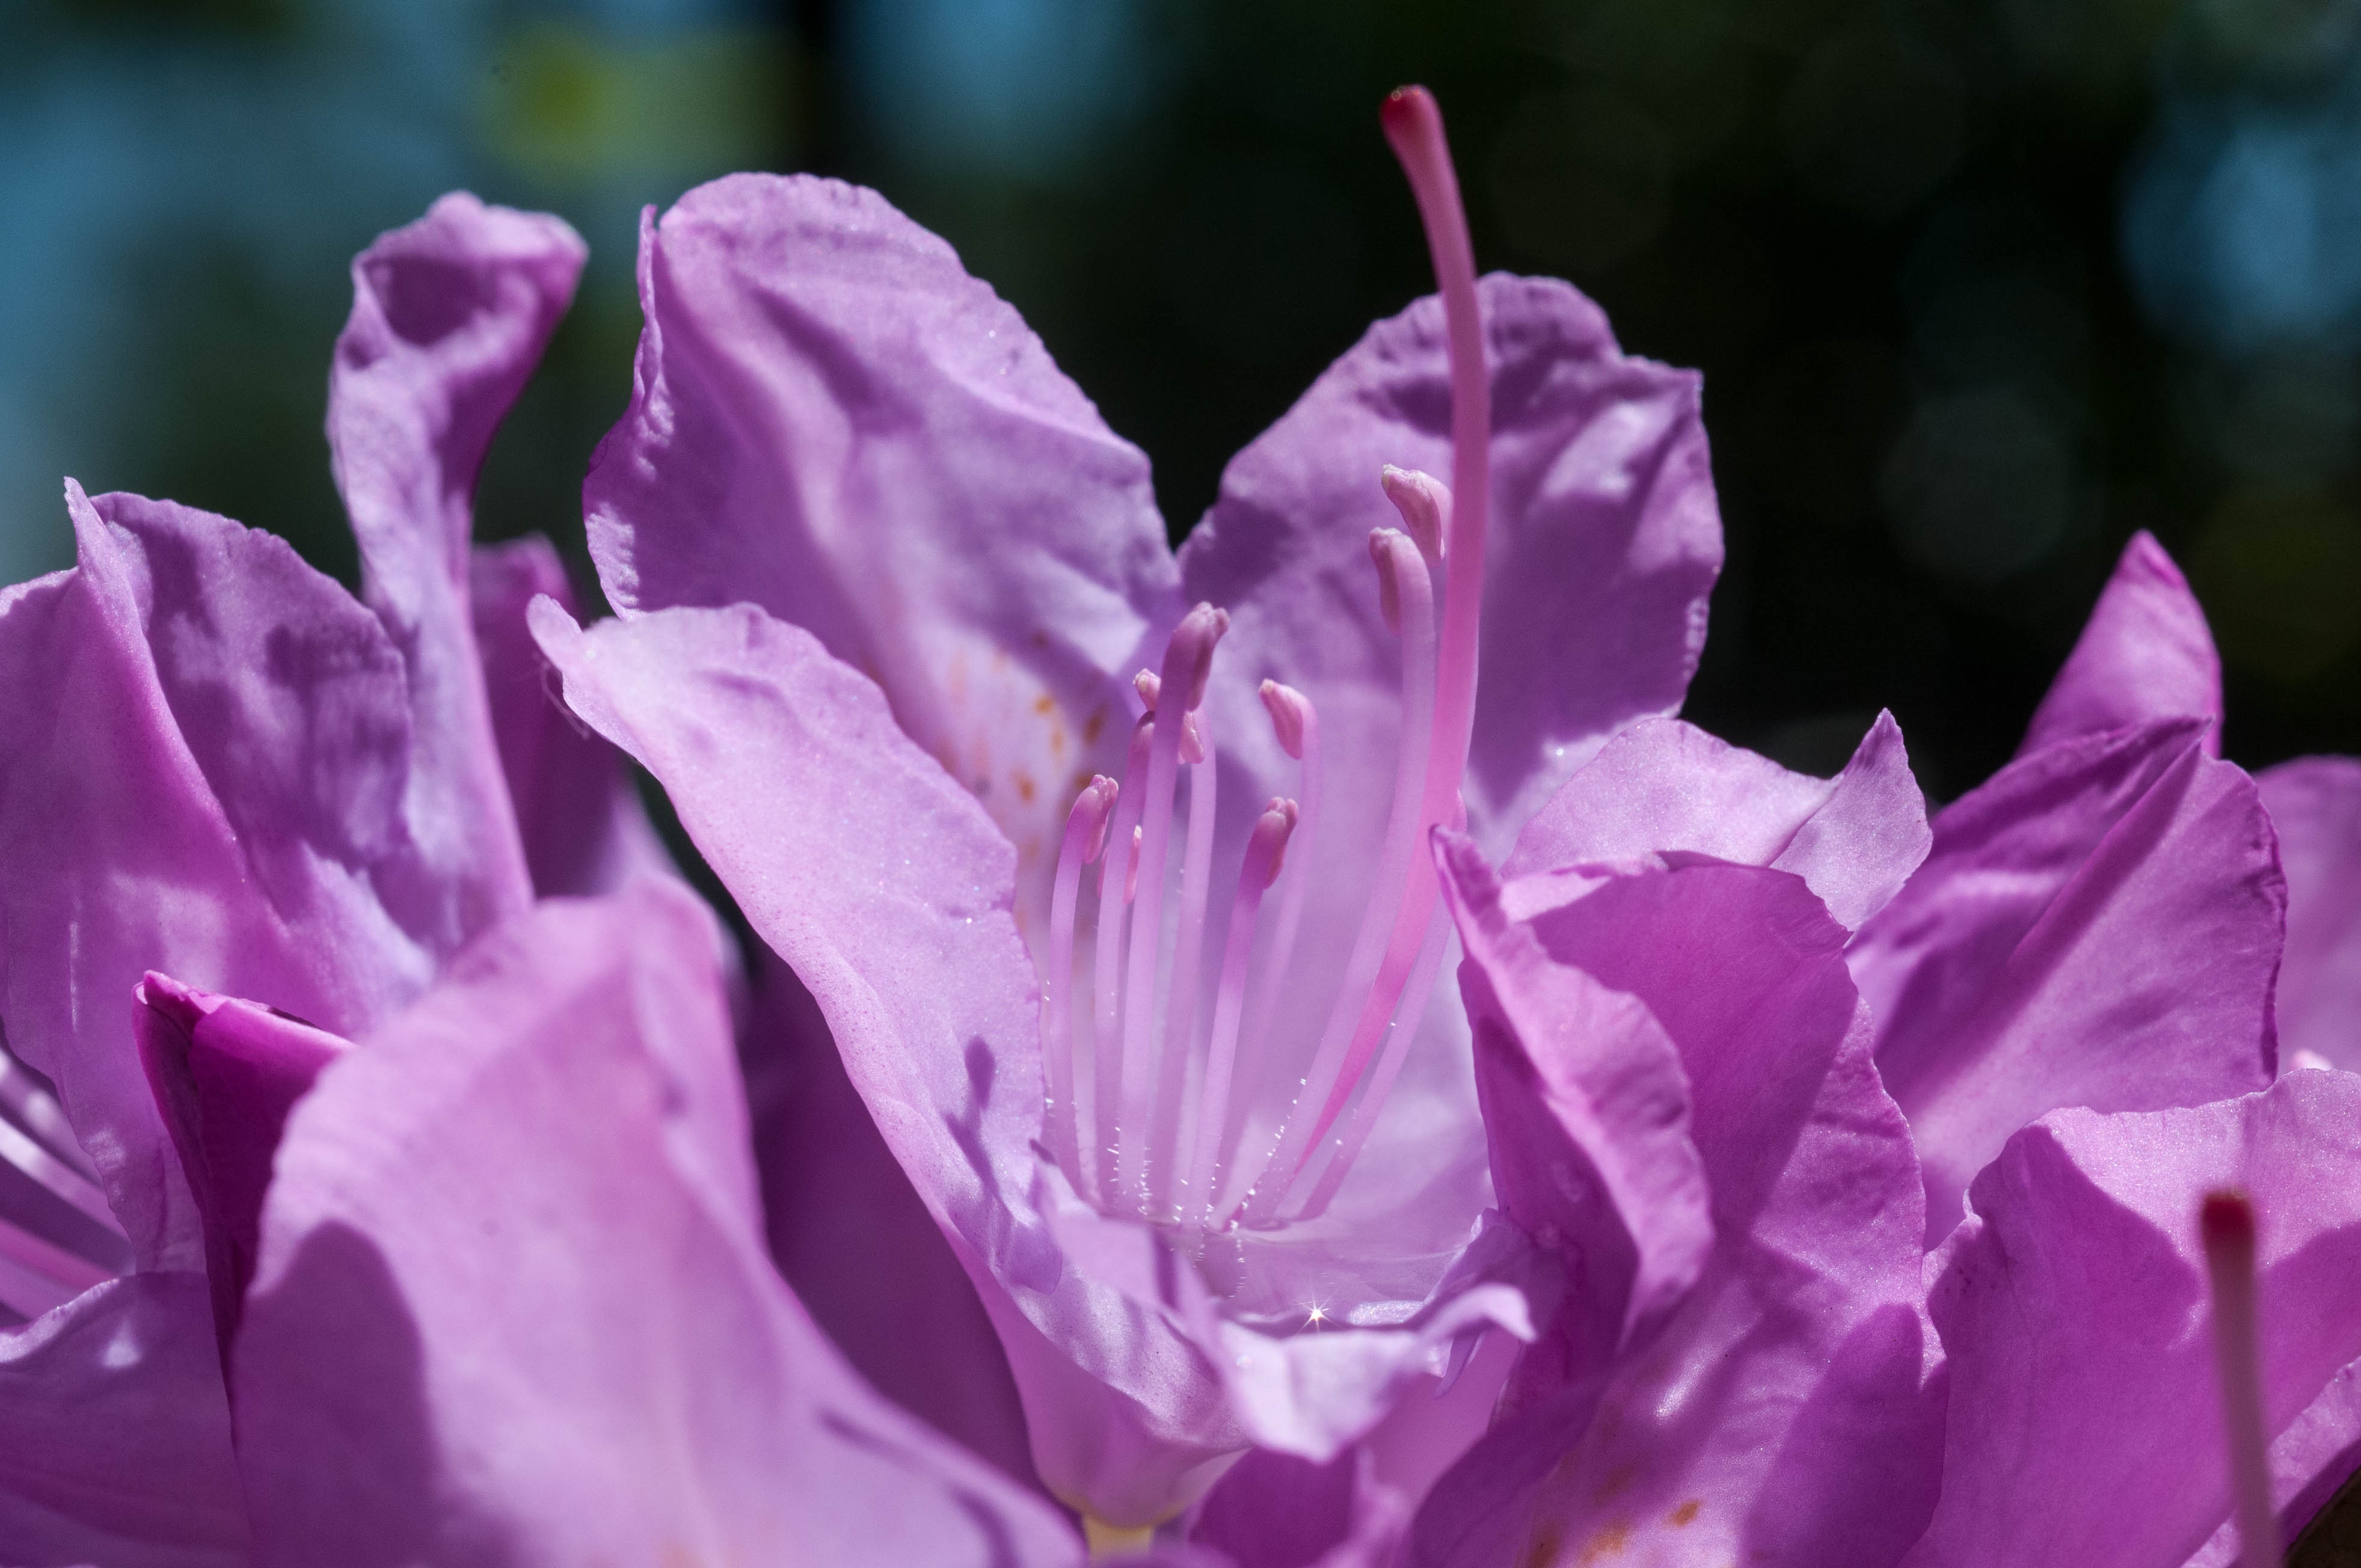
nature, blossom, plant, flower, purple, petal, bloom, macro, pink, close, flora, shrub, rhododendron, cyclamen, stamens, macro photography, flowering plant, land plant